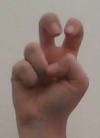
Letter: toot